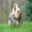
Label: dog